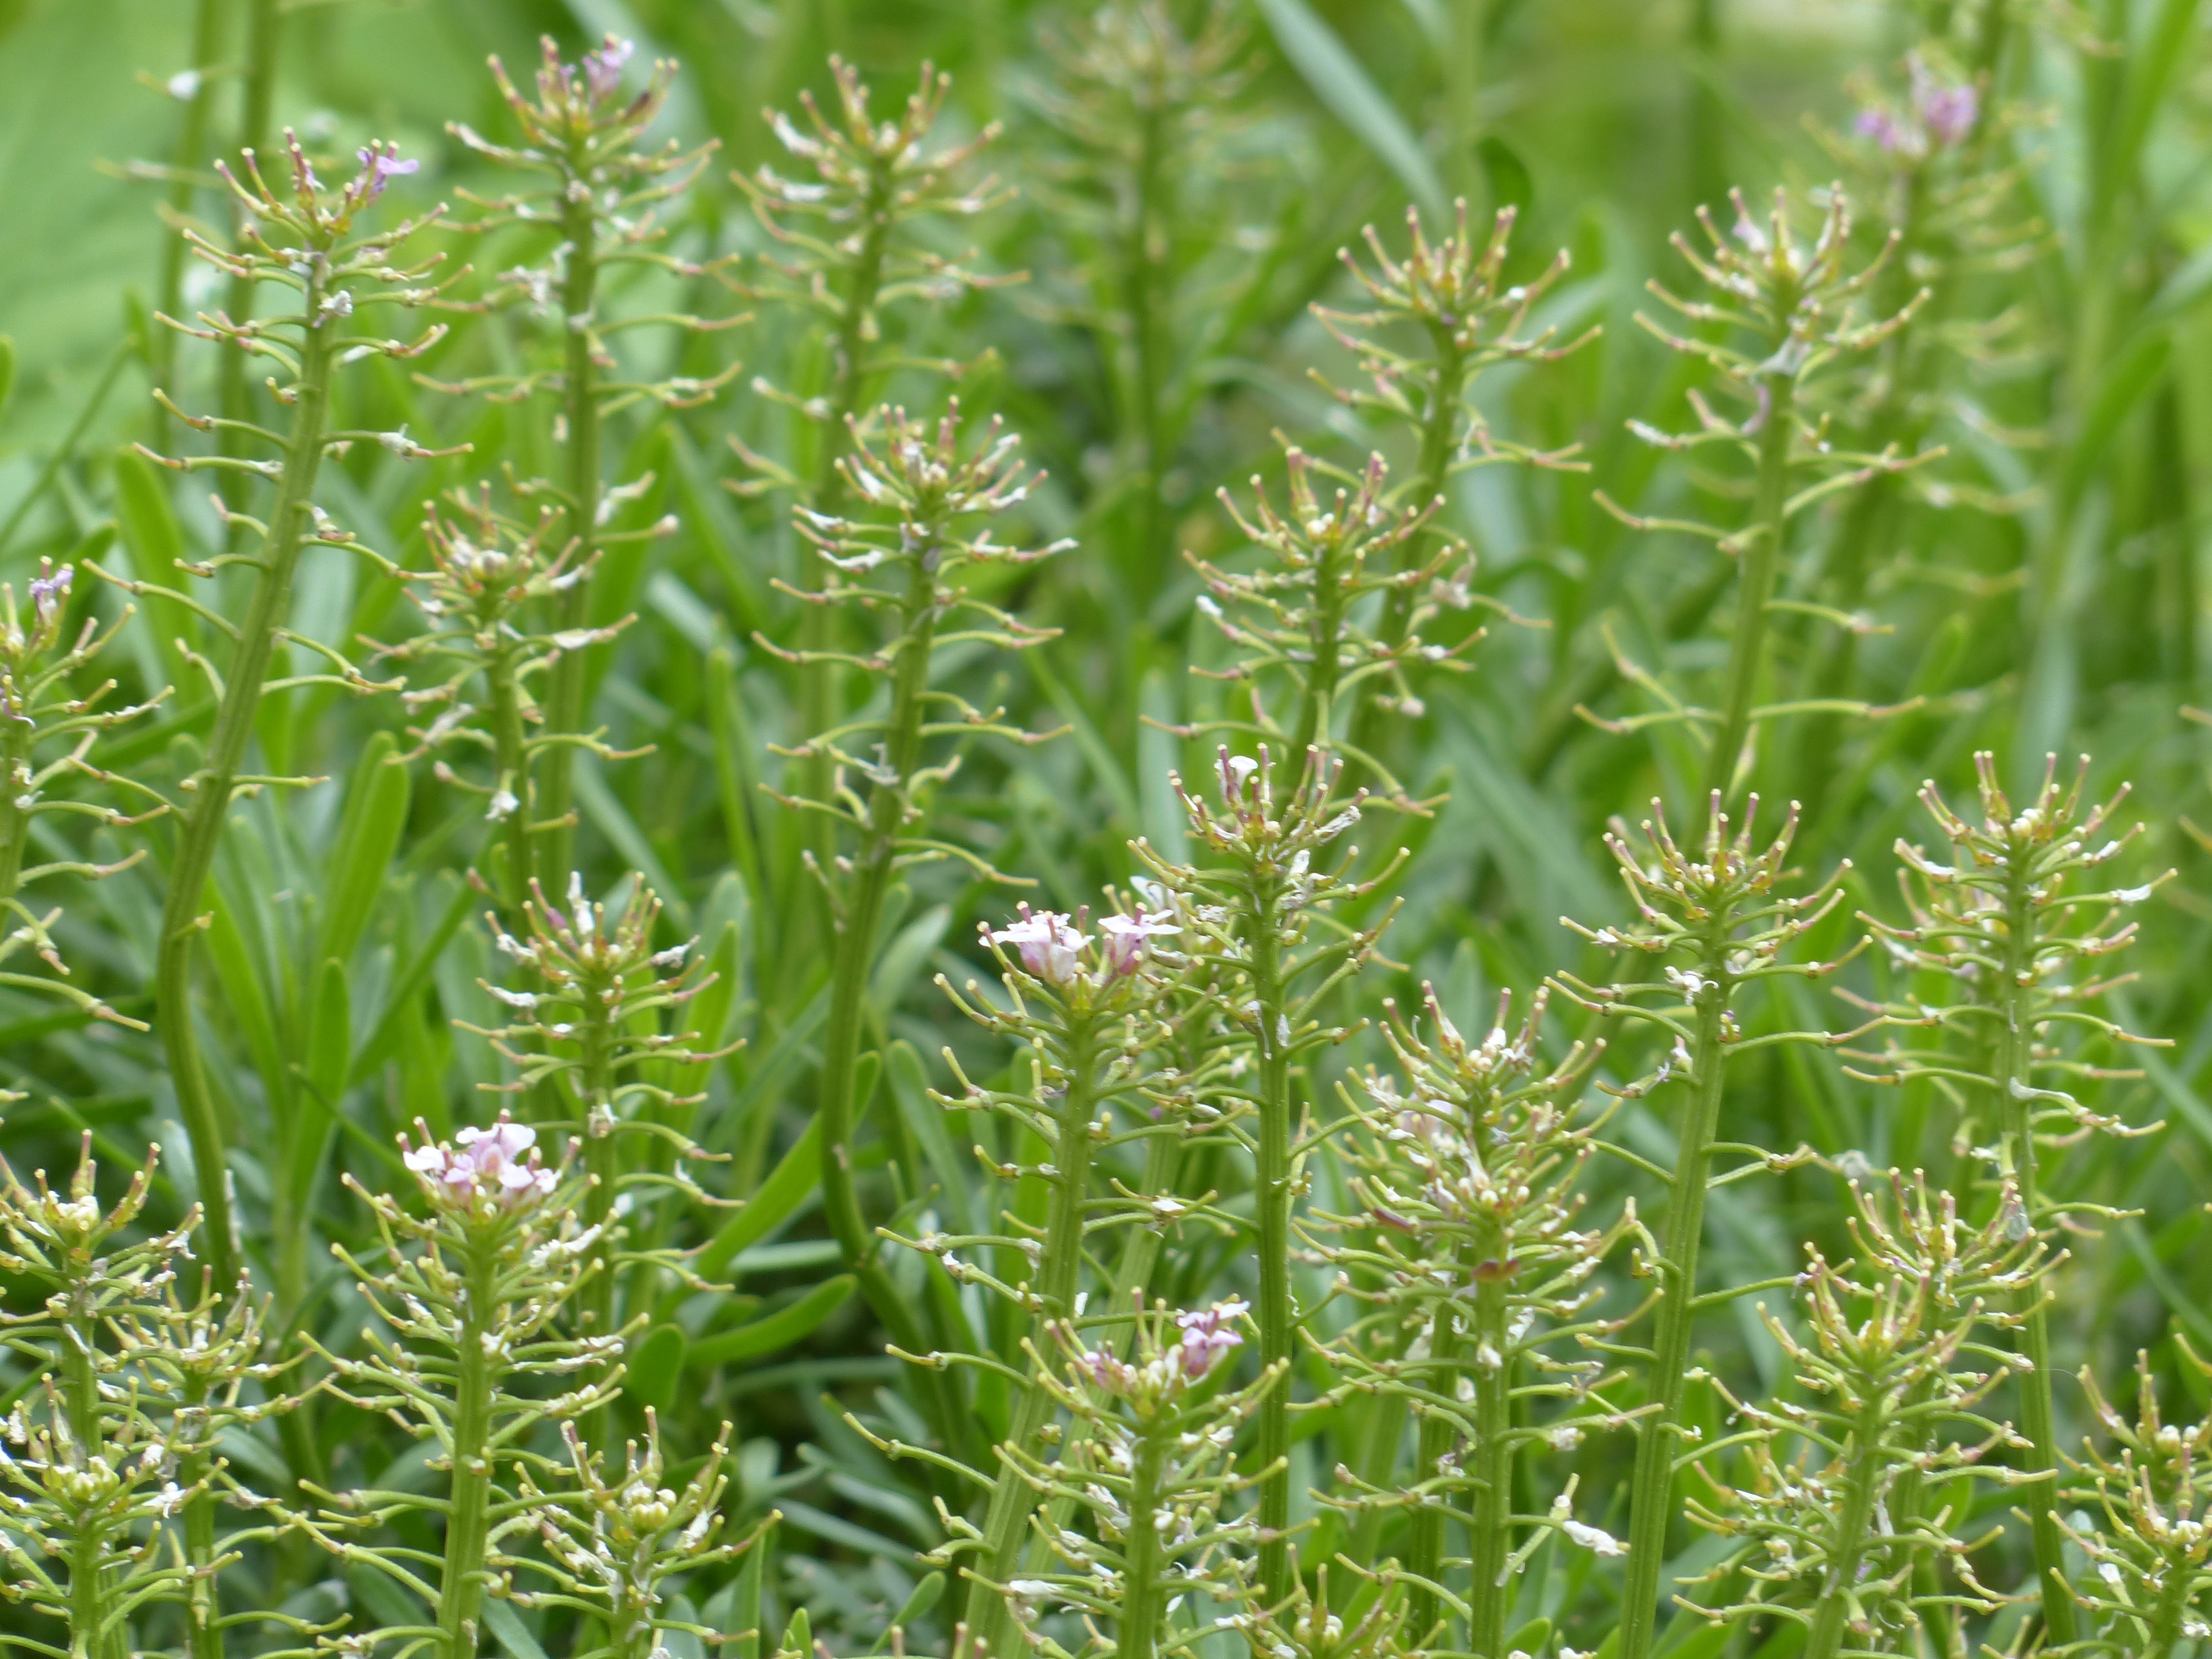
grass, blossom, plant, white, flower, bloom, herb, crop, flora, pods, shrub, brassicaceae, flowering plant, pepper plant, cruciferous plant, thlaspi arvense, grass family, land plant, english lavender, french lavender, hyssopus, rock samphire, pennyroyal, fumaria, sch tchen, schoetchenpflanze, field hellerkraut, caerulescens, field t schelkraut, acker lysimachia nummularia, ackertaeschel